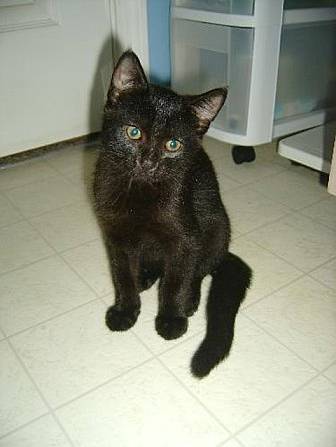
Label: cat